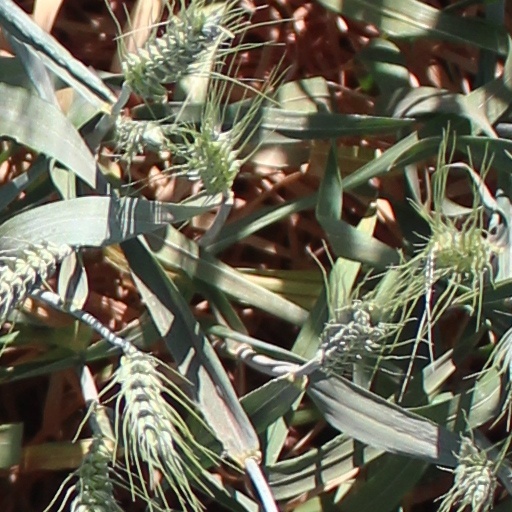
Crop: wheat